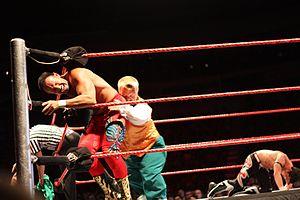
Hornswoggle, de son vrai nom Dylan Mark Postl, est un catcheur et un manager de catch américain. Il est notamment connu pour son travail à la World Wrestling Entertainment de 2006 à 2016.